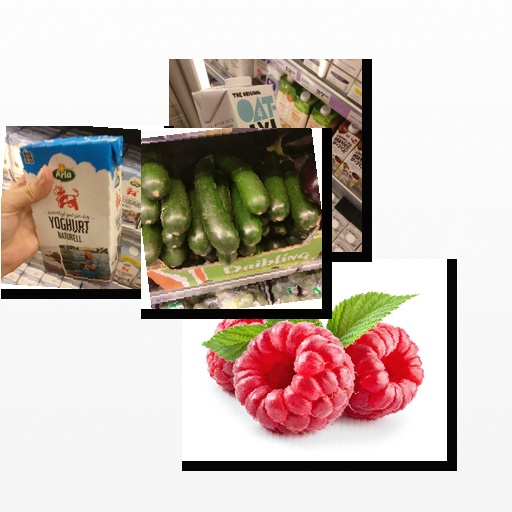
Food items: zucchini, natural_yogurt, raspberry, oat_yogurt